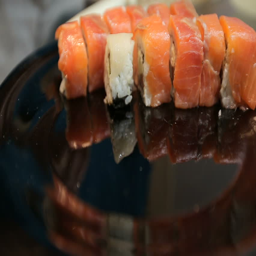
hands putting sushi onto plate .